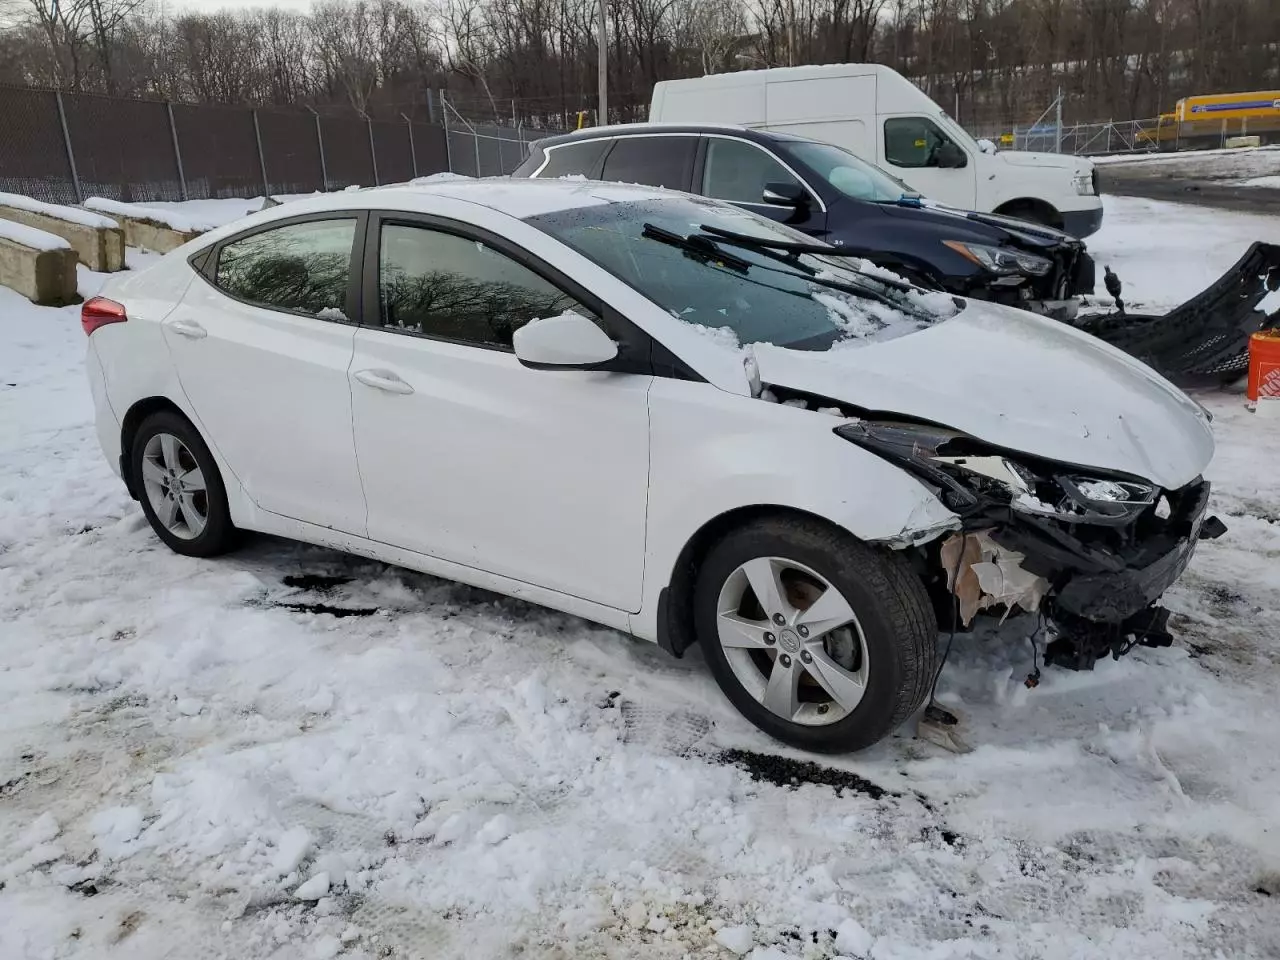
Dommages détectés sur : plaque d'immatriculation avant, pare-choc avant, feu avant droit, capot, aile avant droite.
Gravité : majeur